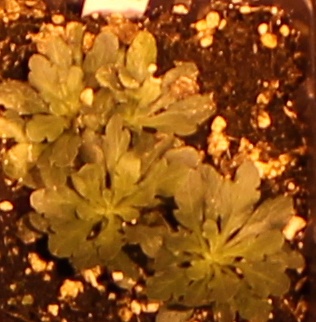
Label: Horseweed